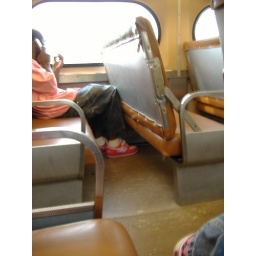
man in pink on the train